Bennet family

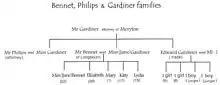
The three Gardiners from Meryton: Mrs. Philips, Mrs. Bennet, Mr. Gardiner.

Mrs Bennet, born a Gardiner and married for twenty-three years at the start of the novel, is the daughter of an attorney in Meryton. She has a brother and a sister, both married. Though equally vulgar, ignorant, thoughtless, tasteless and gossipy, the marriages of the two sisters have resulted in them moving in different circles: one (Mrs Bennet) marries a member of the local gentry, while the other (Mrs Phillips) marries one of her late father's law clerks, while their naturally genteel brother pursues an education and a higher social status in general trade in London.